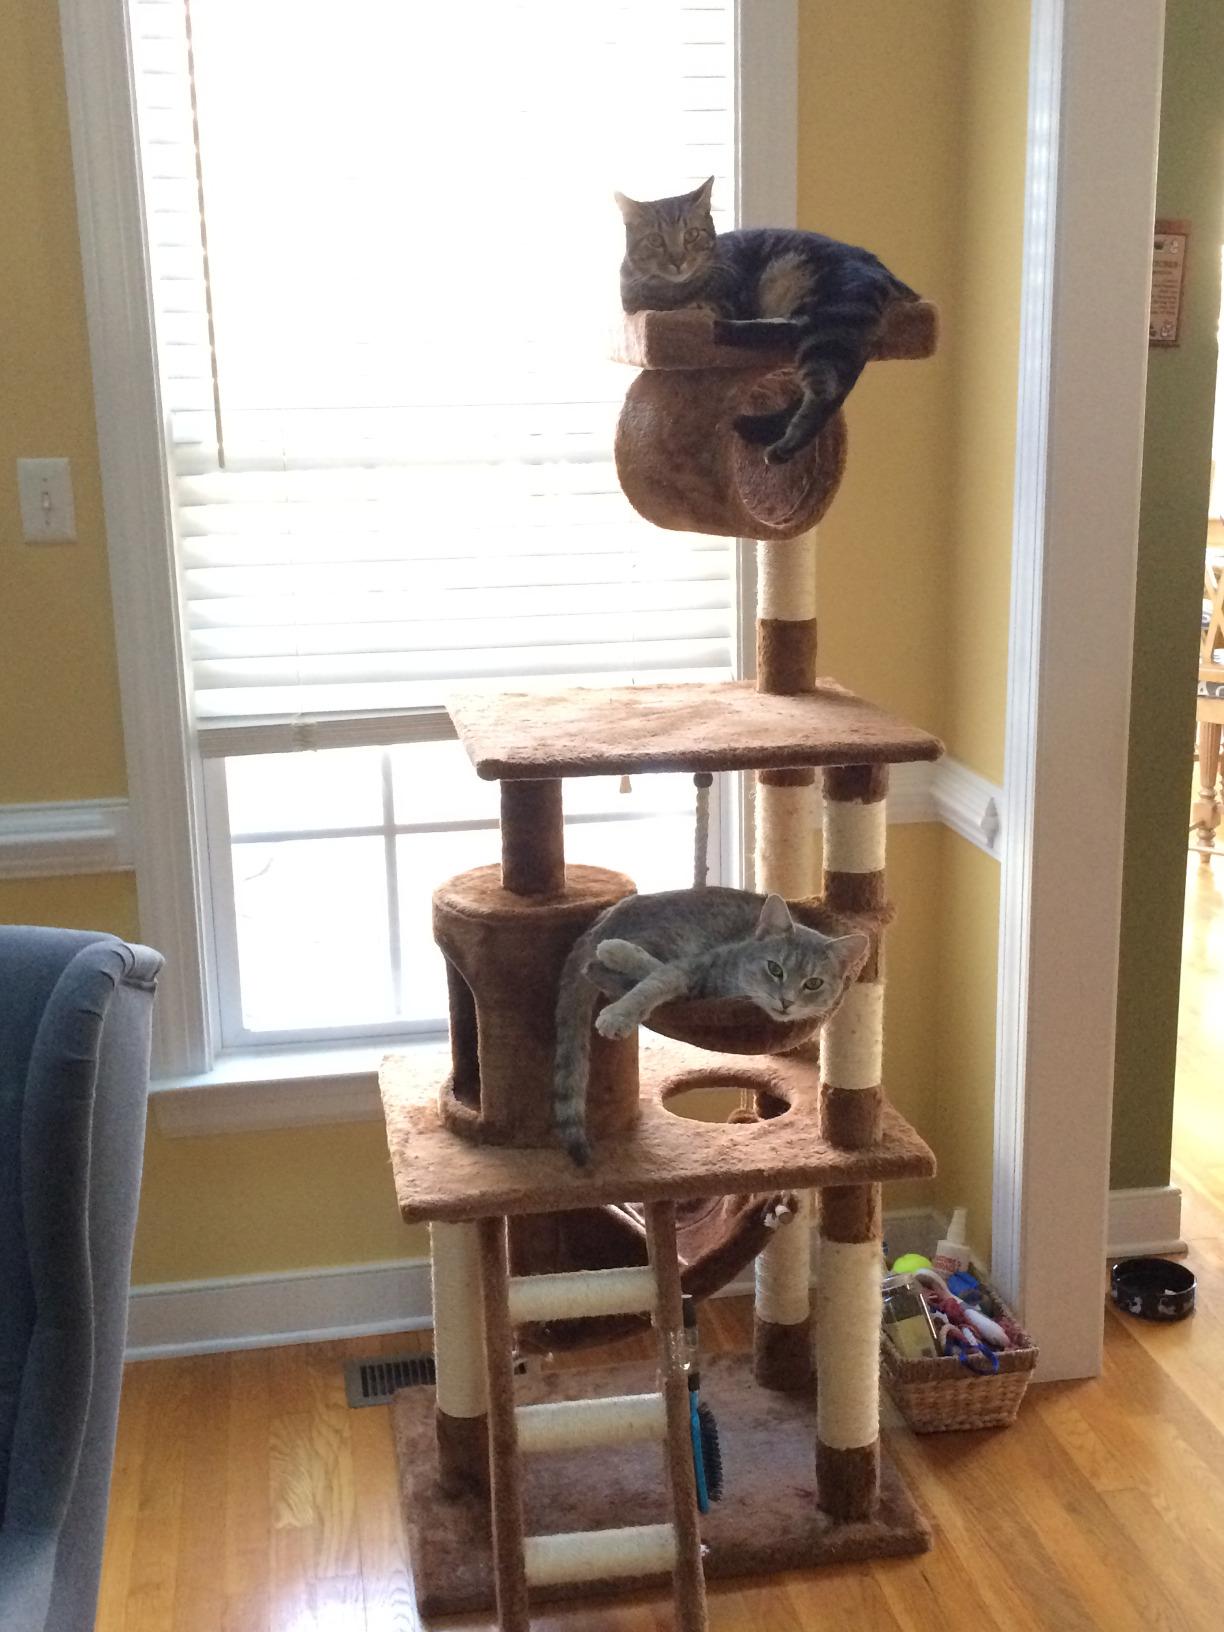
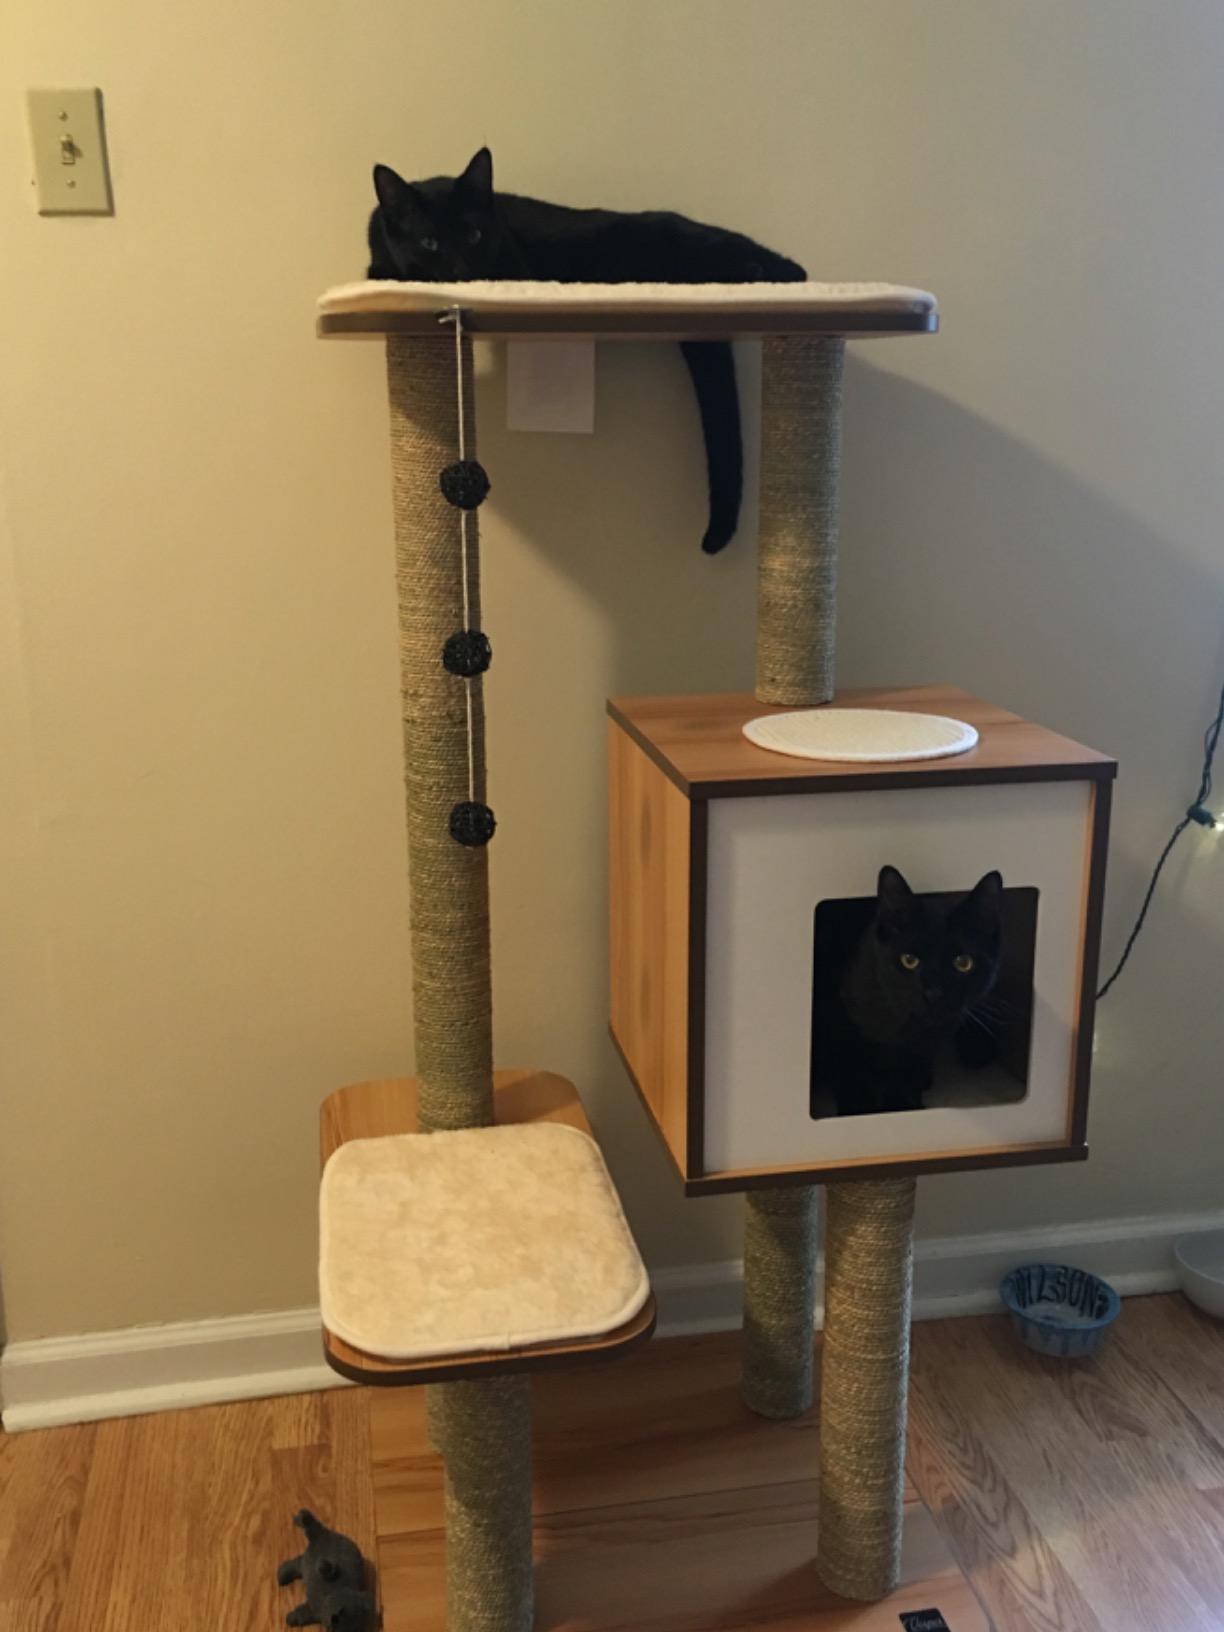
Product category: items_cat tree
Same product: no